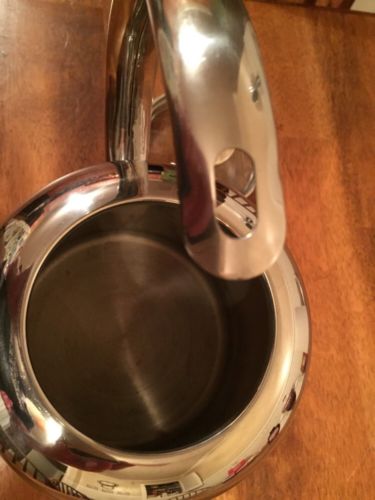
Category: kettle